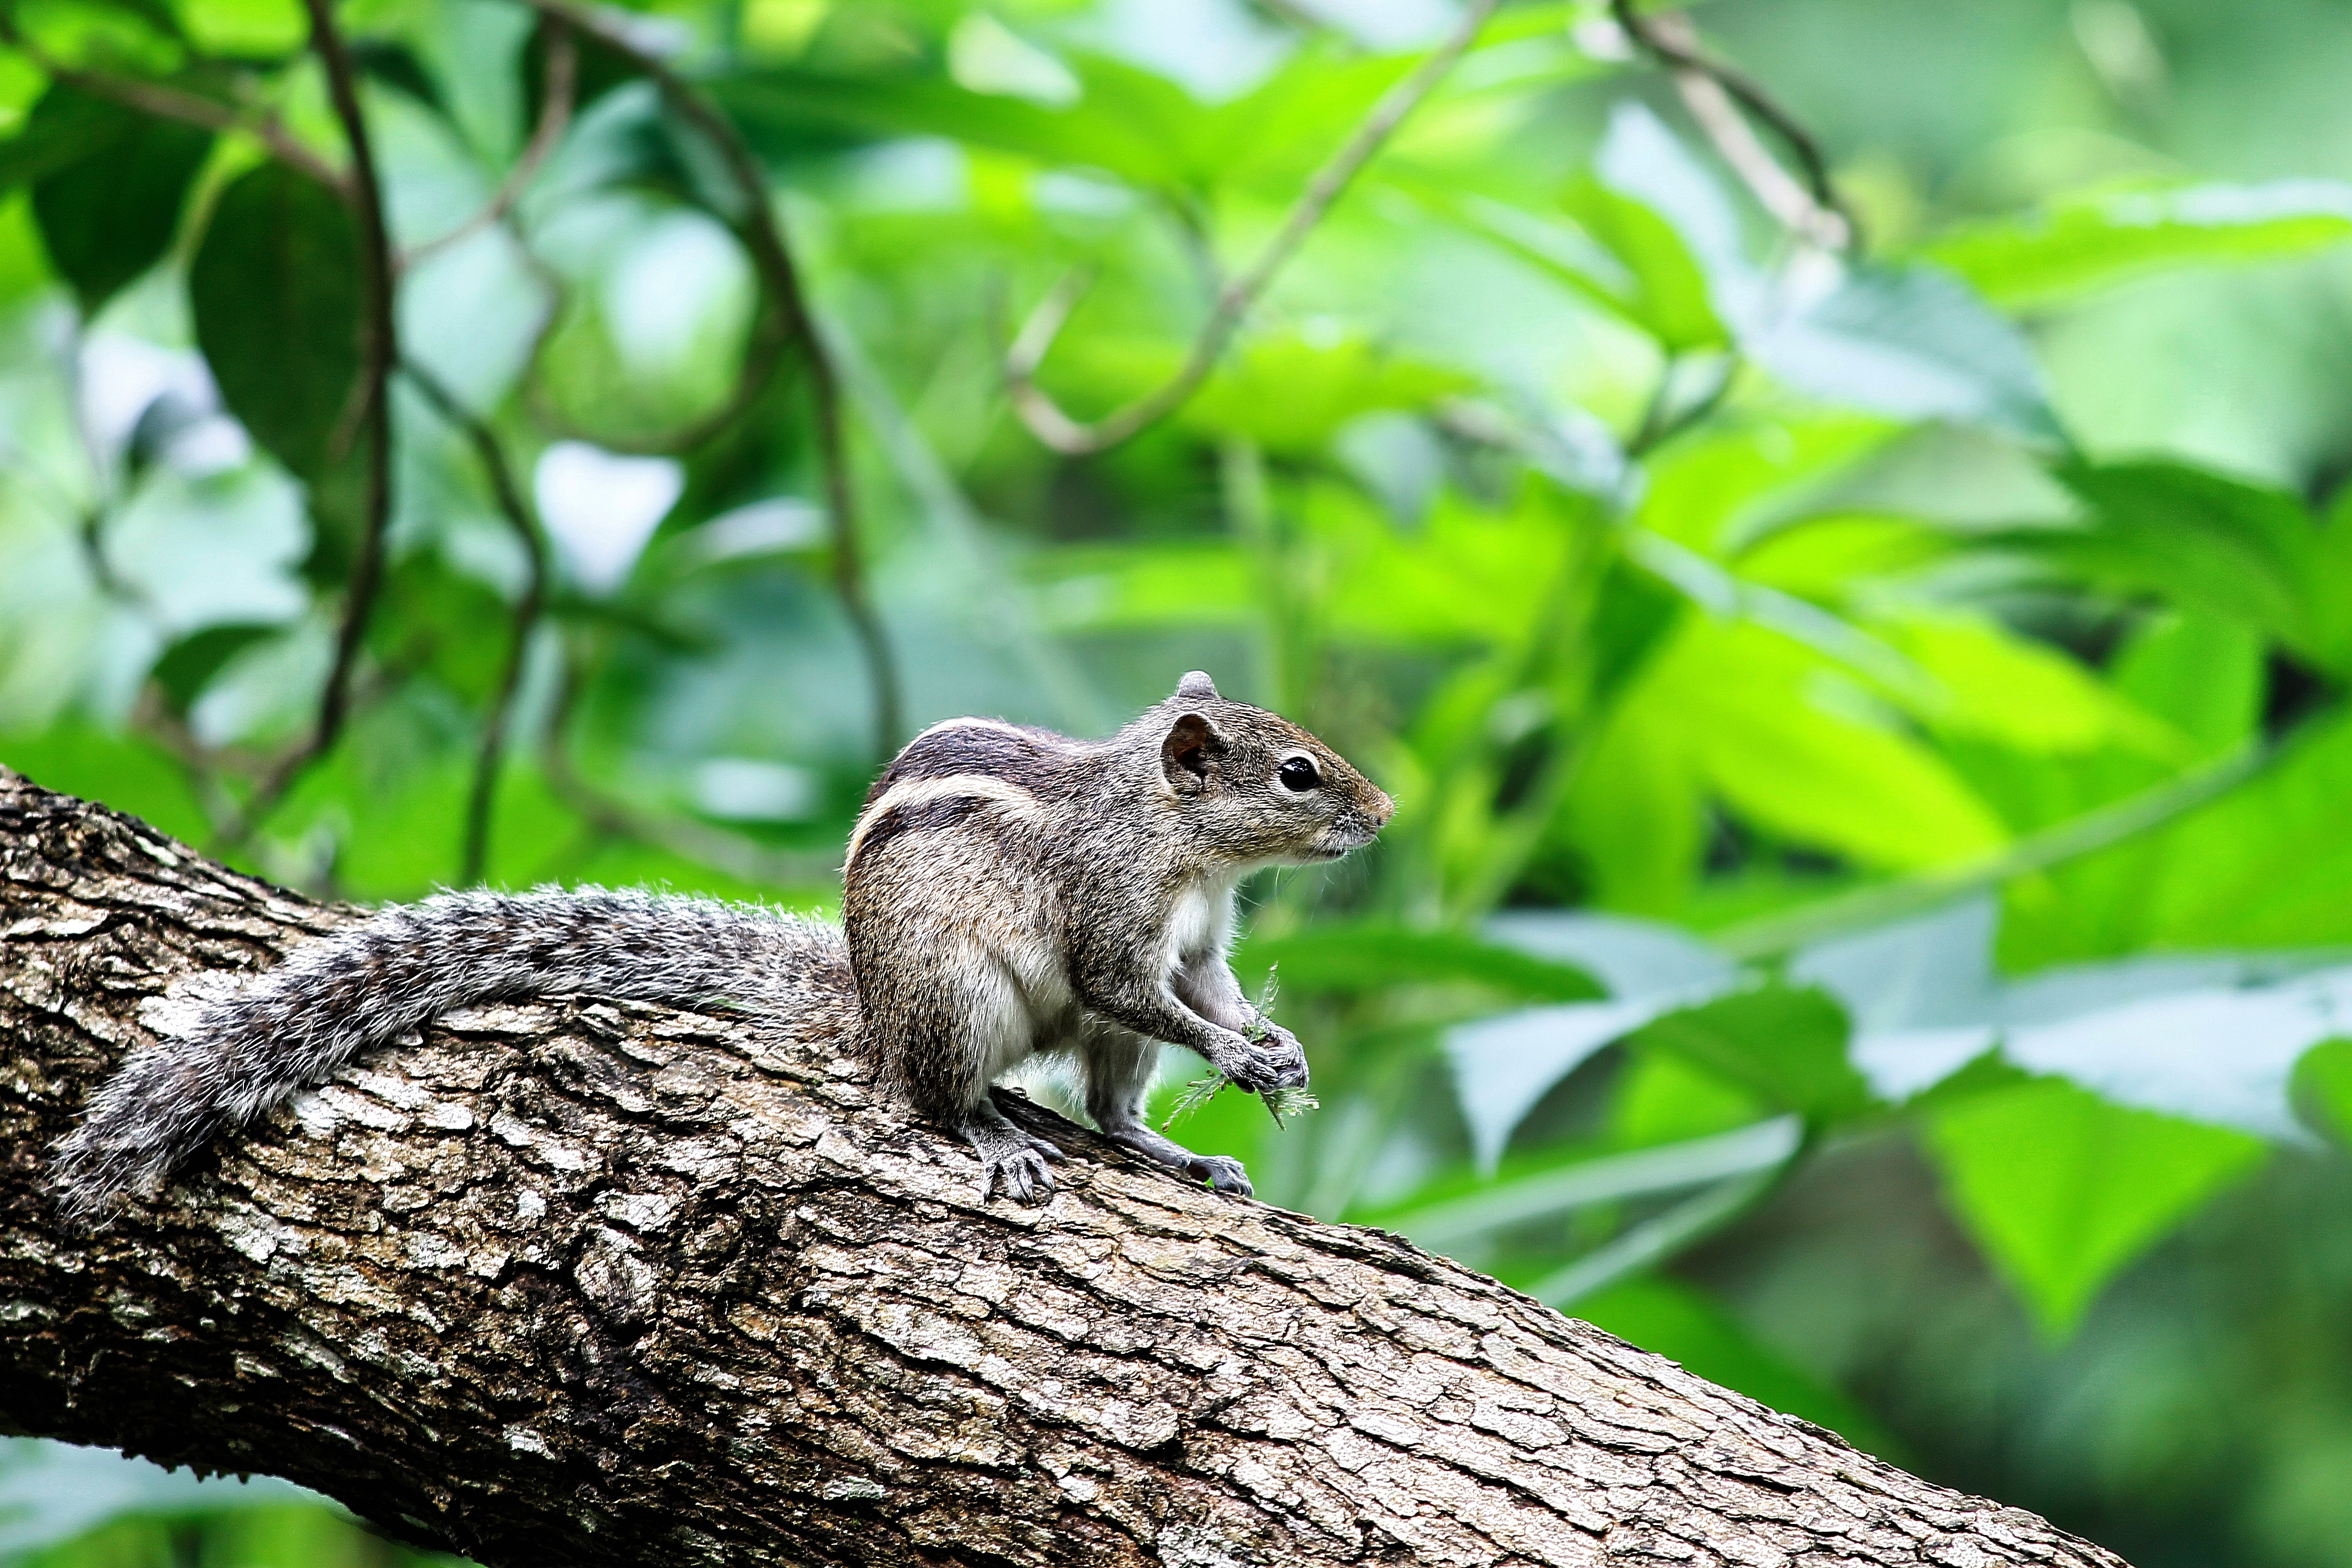
nature, branch, animal, wildlife, jungle, mammal, squirrel, rodent, fauna, vertebrate, chipmunk